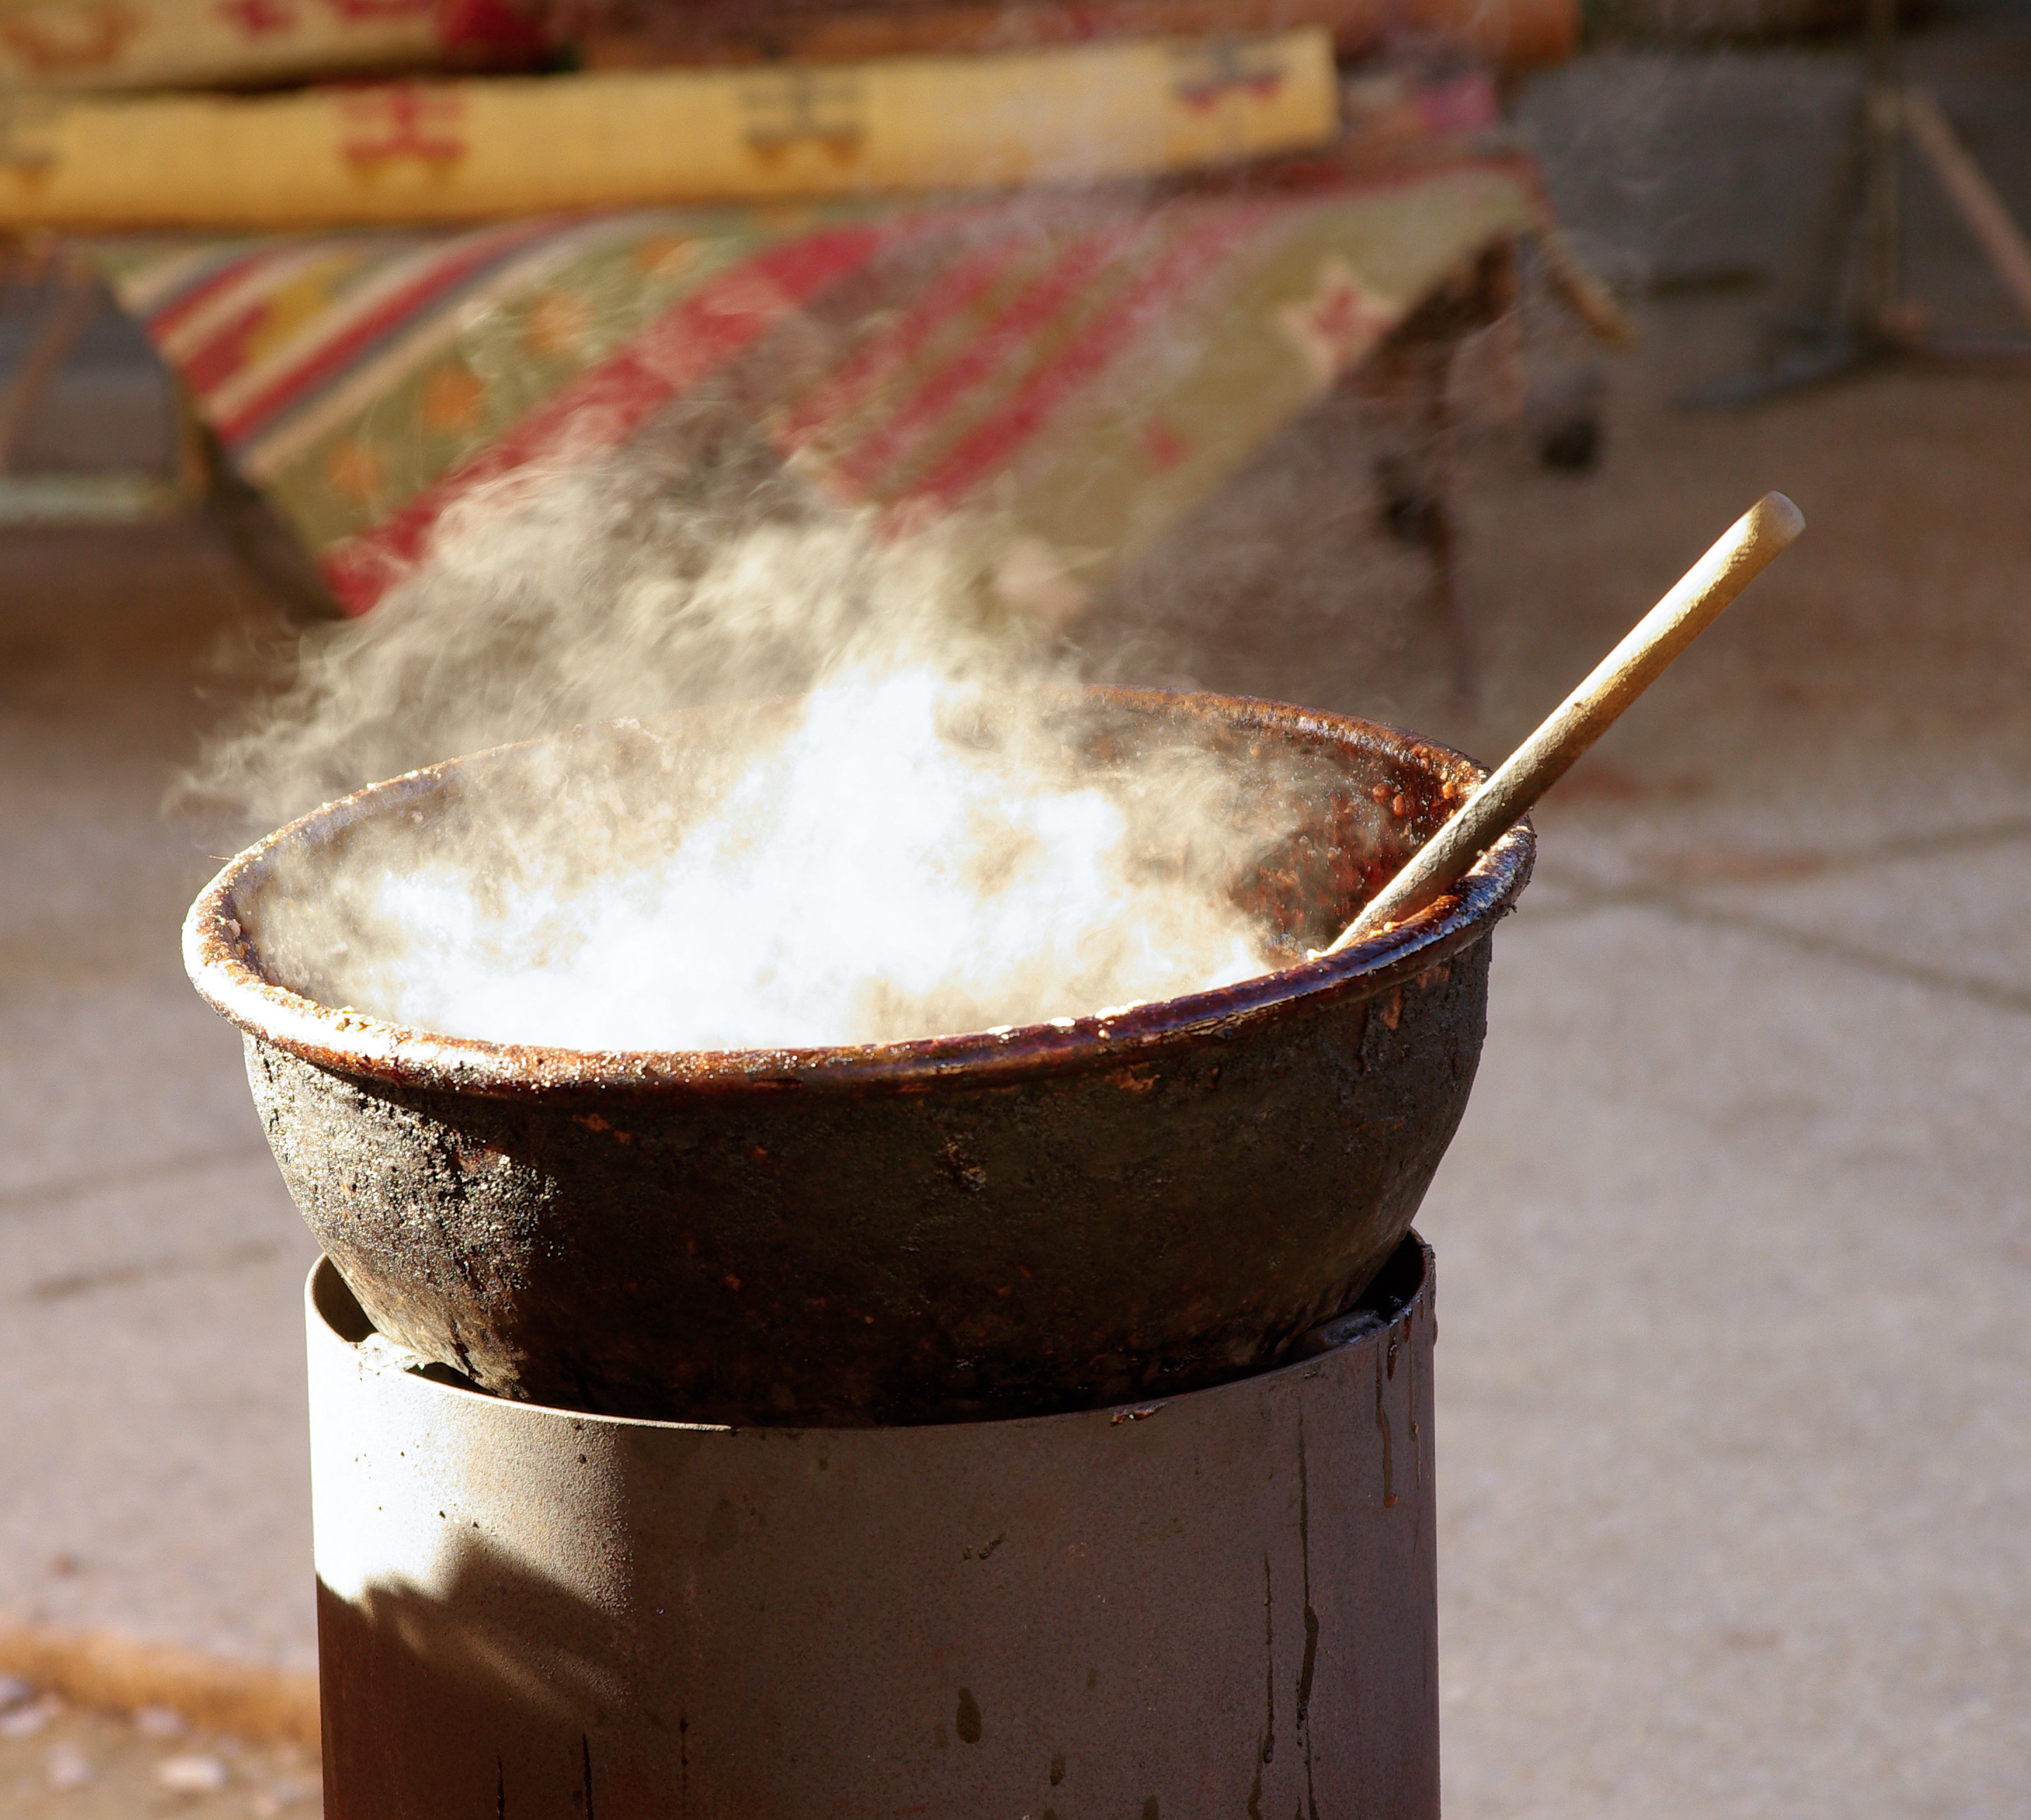
smoke, dish, food, drink, baking, material, copper, shape, cauldron, flavor